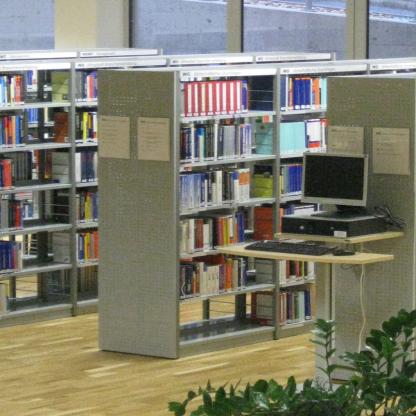
Scene: Indoor